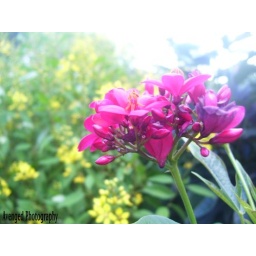
A single flower in a field of them